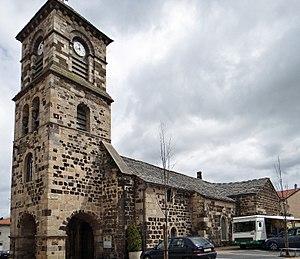
Laussonne - Église Saint-Pierre-aux-Liens - Tour-clocher
Laussonne est une commune française située en Velay, dans le département de la Haute-Loire en région Auvergne-Rhône-Alpes.
Cet article recense les monuments historiques de l'est de la Haute-Loire, en France.